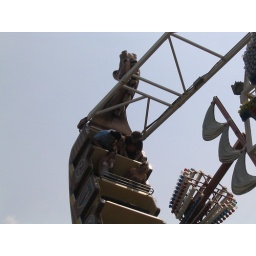
Cade is looking green in the face after Kyle &amp;amp; Korey con him into jumping onboard.